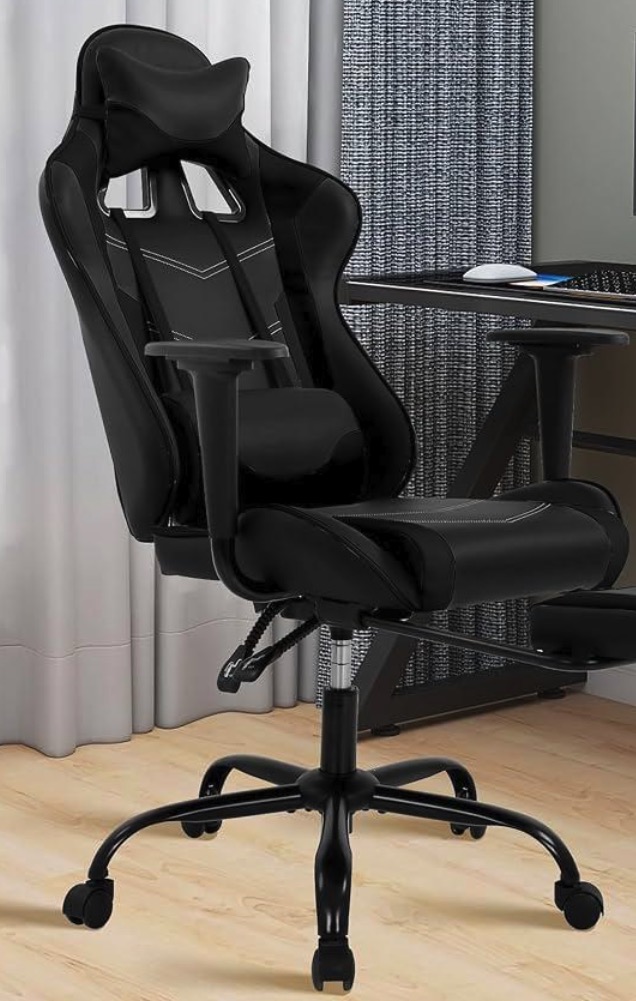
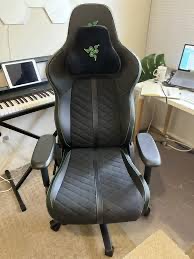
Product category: items_chair
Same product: no